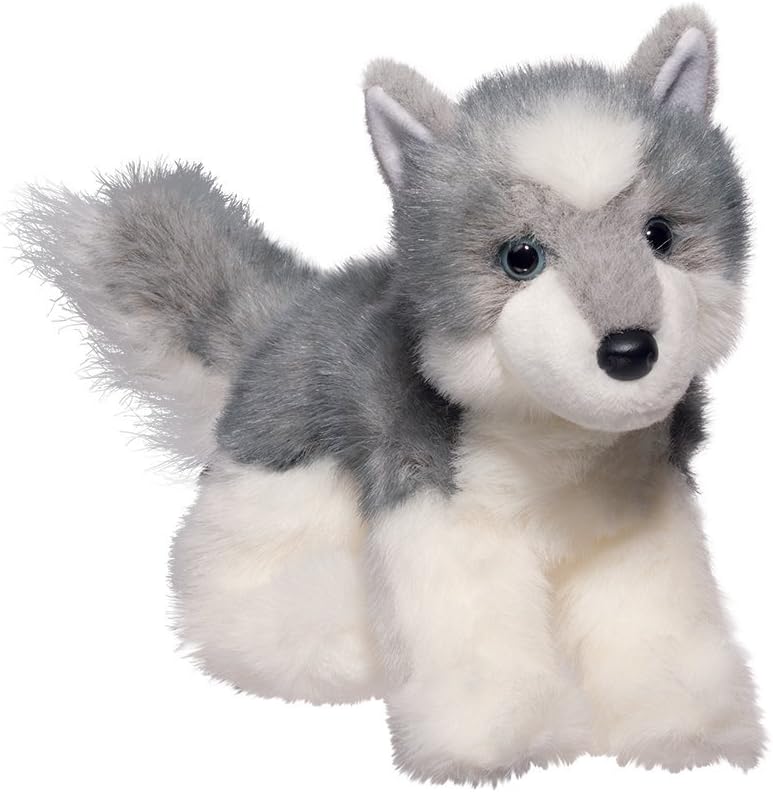
Cuddle Toys 1885 Dogs Husky Plush Toy, 30 cm Long
Category: Toys & Games
Product Description When joli the plush Husky romps with the other pups, they're all careful to play by her rules! She may be little, but she's a bold pup who's not Afraid to stand up for herself! Featuring the Classic grab and white coat of the breed crafted in soft plush materials, joli is an attractive and realistic stuffed animal. A white star accents joli's forehead and bright blue eyes stare out from her endearing puppy face. The feathery Plume of her tail adds flair. Our careful attention to detail ensures that joli will find favour with the most discerning of dog lovers. Add this little Husky stuffed animal to your family today and she'll charm you with her cuddly softness and plucky personality!the skilled design team at Douglas is located in the US in keene, new Hampshire. We combine the finest plush materials with inventive designs to create quality stuffed toys that spark the imagination and tug at the heartstrings. The animals of our plush menagerie are made with durable materials that will stand up to hours of creative play but are soft enough for cuddling. Stringent safety tests ensure each and every Douglas toy to be a safe and reliable companion for the very young or for the young at heart. Set Contains: 1 x Joli Husky
Features: Joli the Husky dog is a beautiful, bright eyed stuffed animal with a lovable design. Soft gray and white colored plush materials give her a realistic appearance while a squeezably soft and huggable body ensures this puppy is irresistibly cuddly. | Blue eyes, a fluffy plumed tail, and a white star on her forehead will have you falling for our sweet Husky stuffed animal. | Designed in Keene, New Hampshire, U.S.A. by Douglas Cuddle Toys, makers of endearing plush toys for over 60 years. | Measures 12" (30 cm) long. | Safe for all ages over 24 months, machine washable.